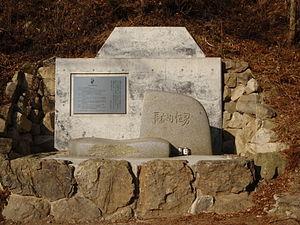
Monument en honneur de Tsuneo Hasegawa au Mont Mitake